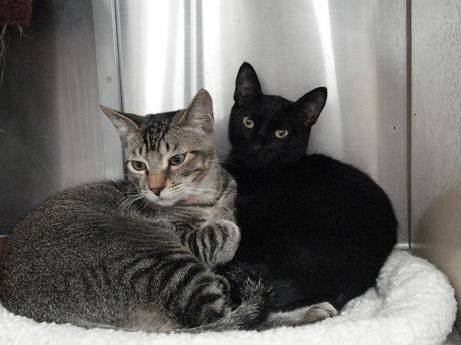
Label: cat